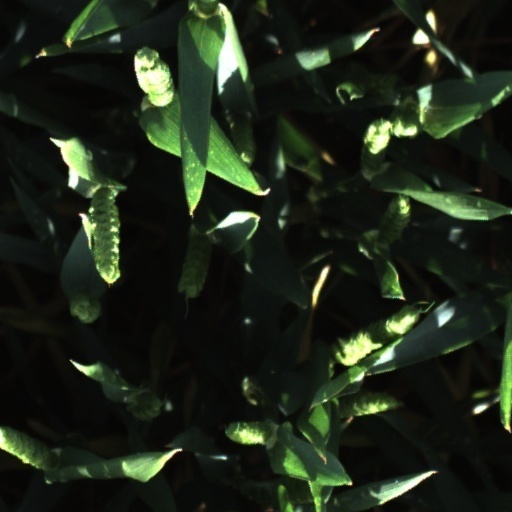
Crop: wheat